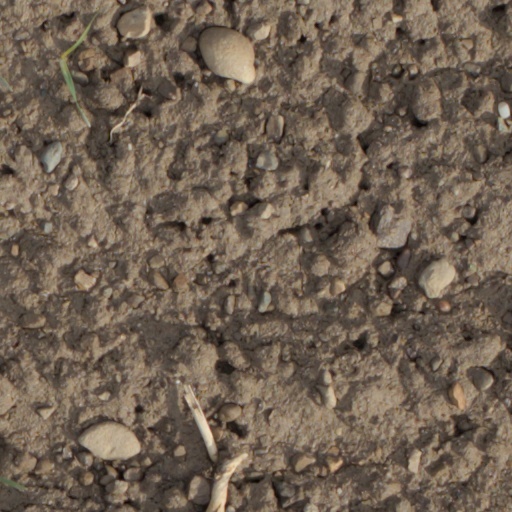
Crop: wheat